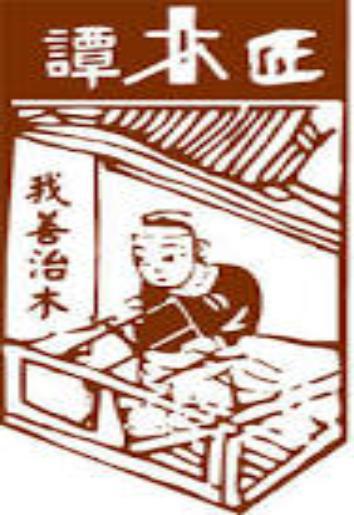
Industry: Necessities